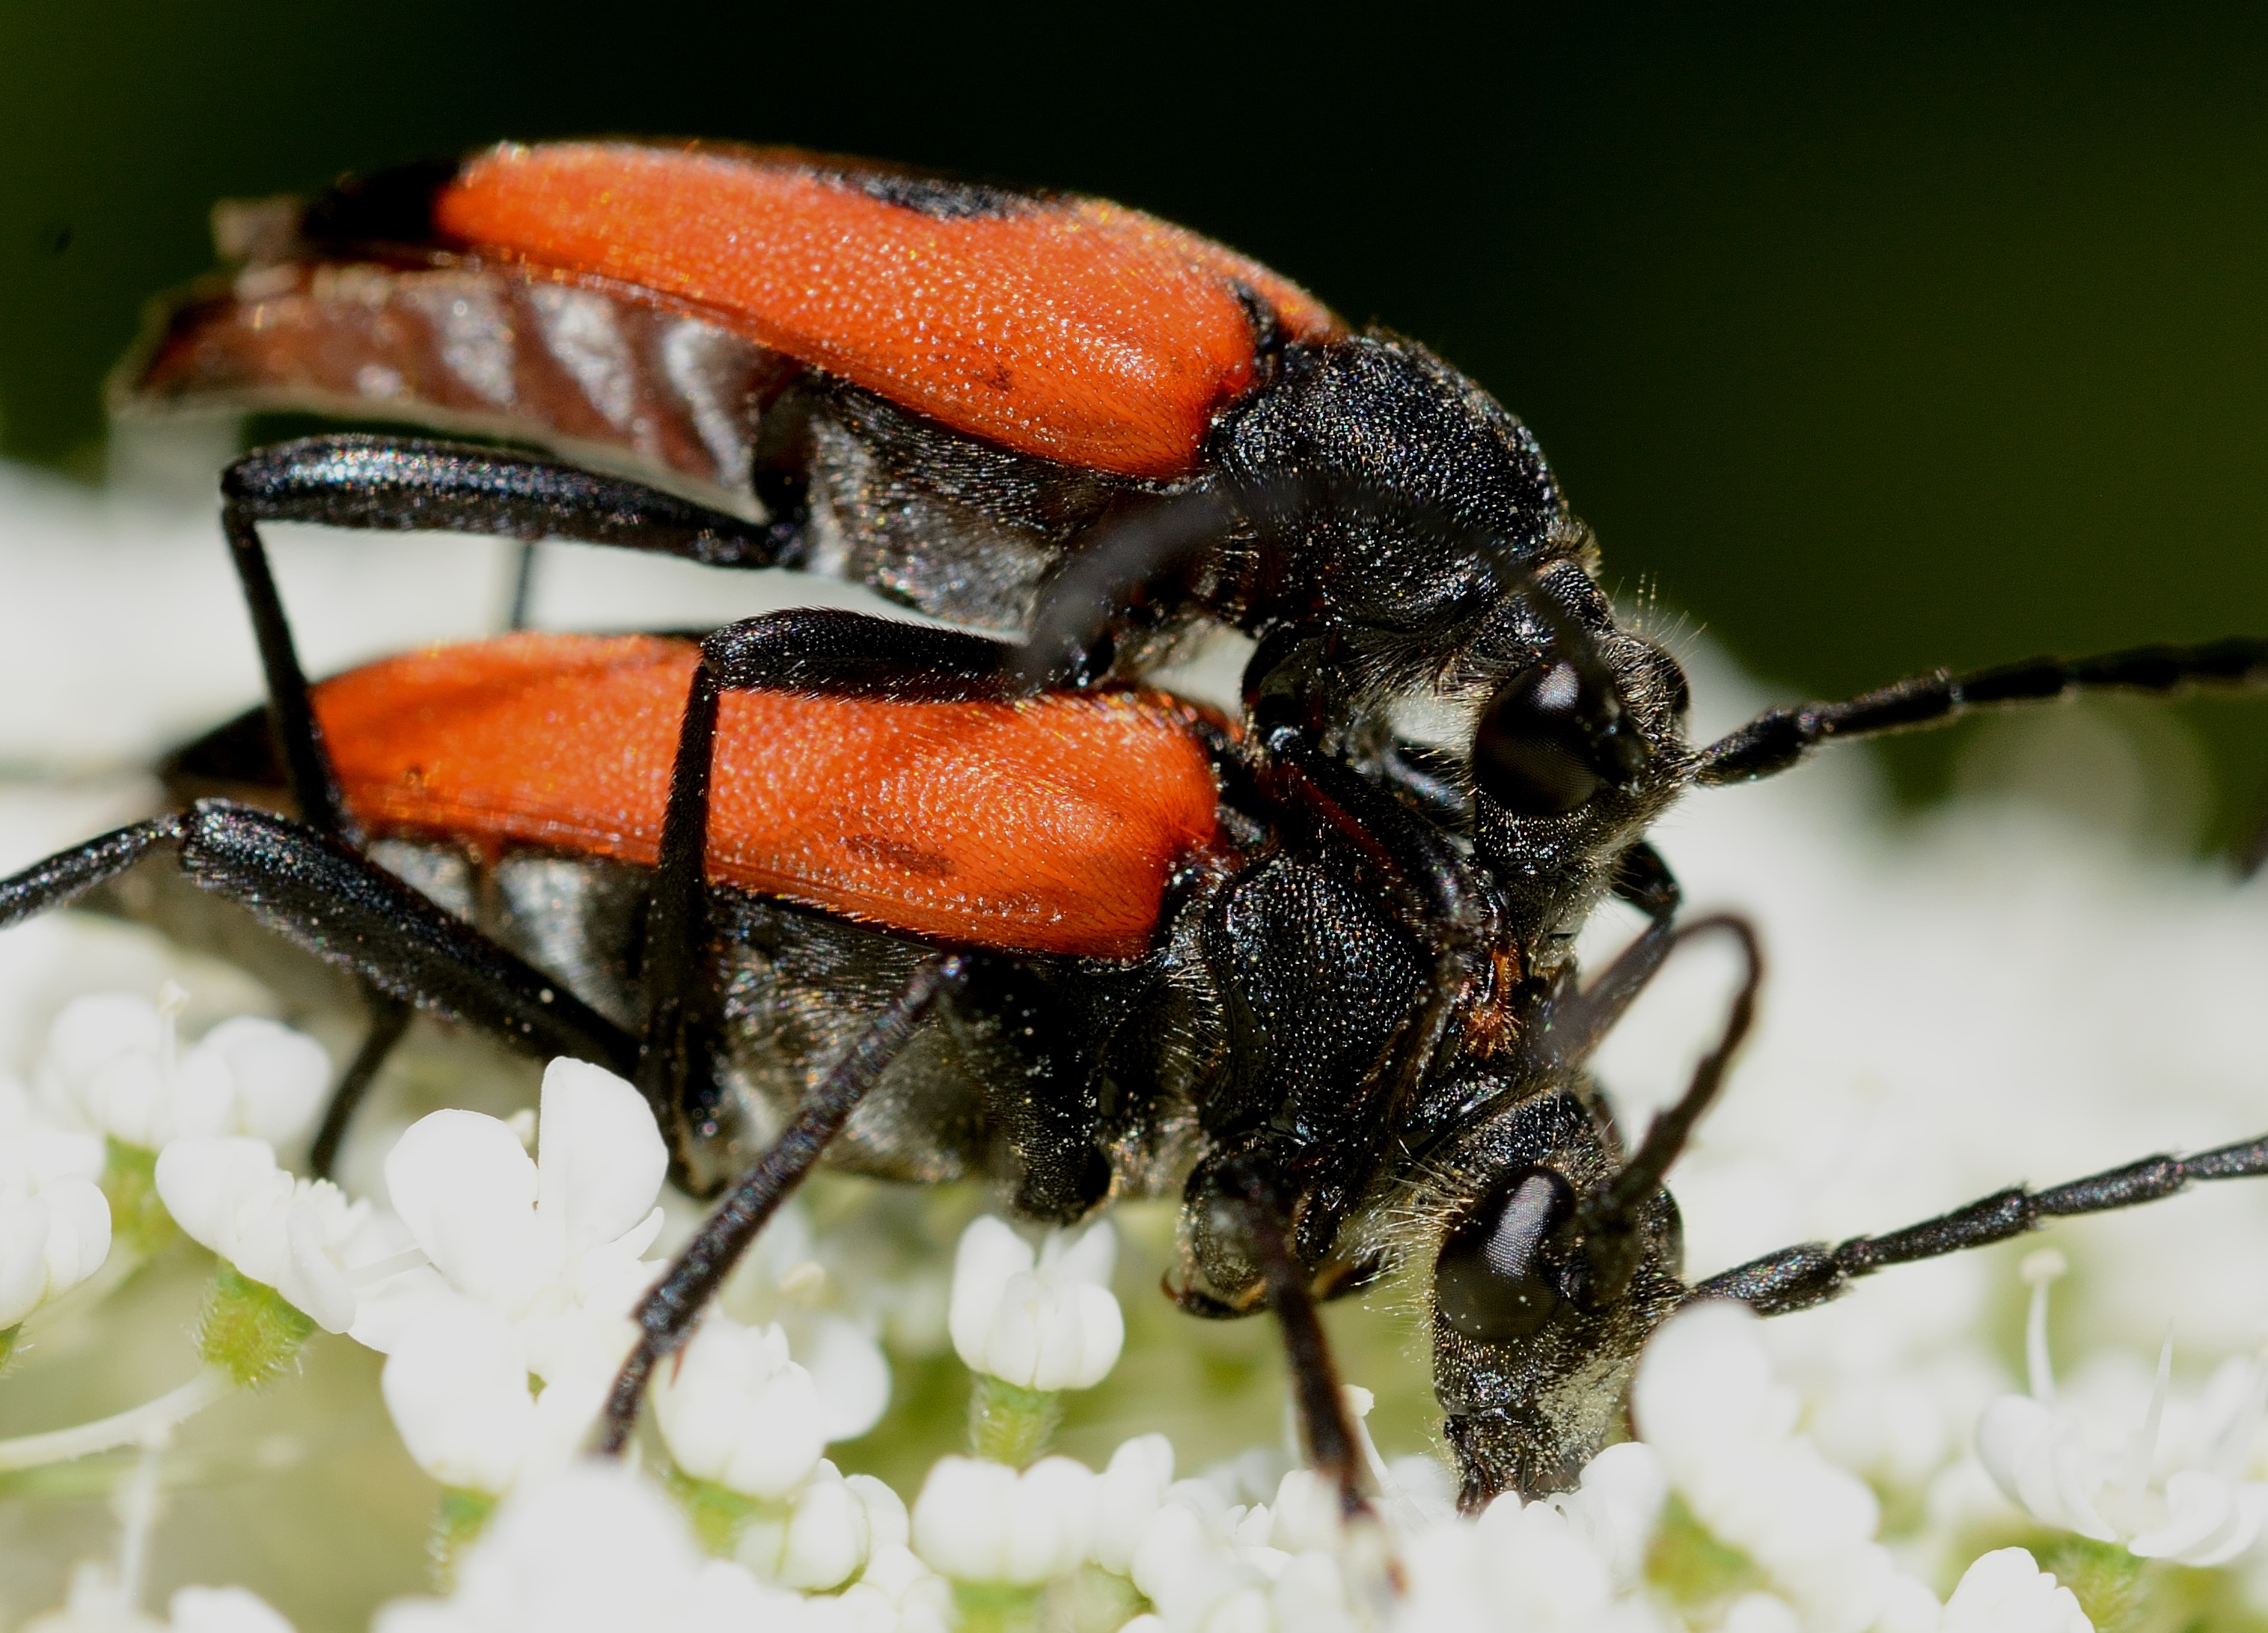
photography, insect, macro, fauna, invertebrate, close up, insects, beetle, macro photography, arthropod, beetles, leaf beetle, stictoleptura, cordigera, scarabs